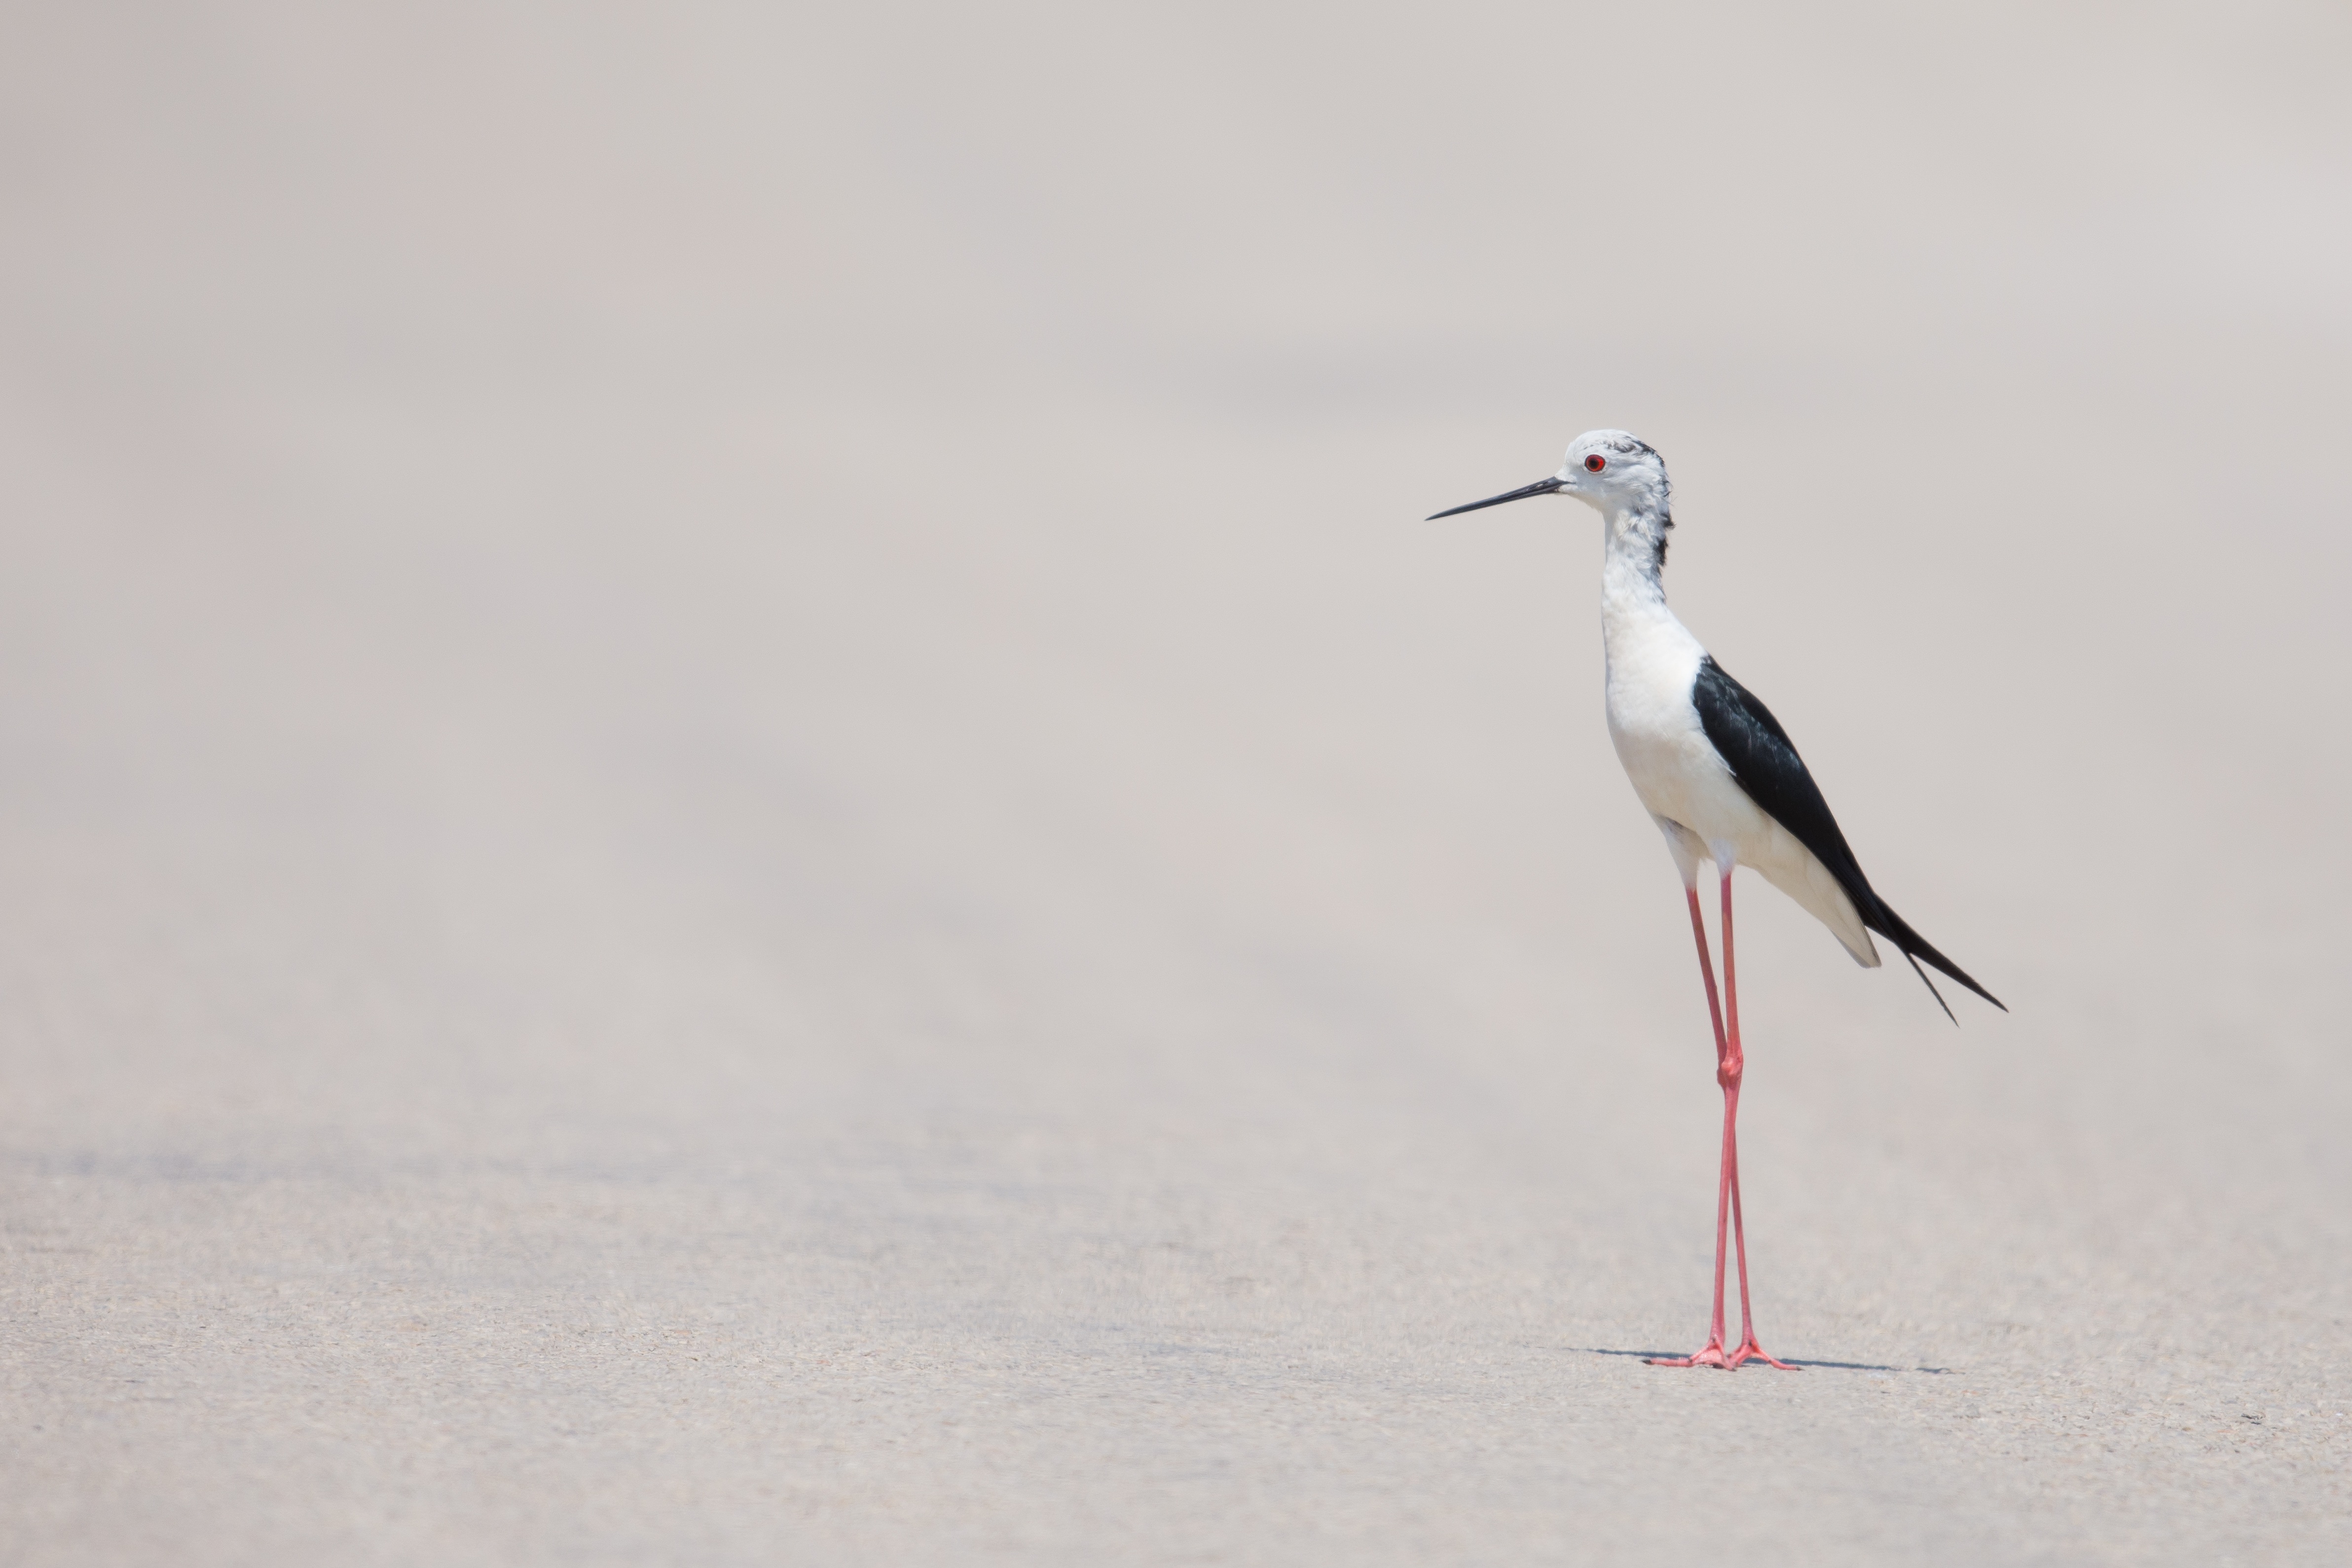
beach, bird, wing, wildlife, beak, fauna, stork, life, vertebrate, beauty, scene, delicate, stilt, shorebird, aviary, ciconiiformes